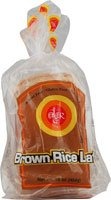
Item Name: Ener-G Brown Rice Loaf Gluten & Wheat Free -- 16 oz
Product Description: Since 1962, when we first created low protein products for renal pre-dialysis patients we have striven to meet the challenging requirements for diet restricted consumers. We not only offer wheat free, gluten free products, but also products for low protein diets, egg free, and dairy free products. Our bakery is dedicated to wheat free, gluten free baking, guaranteeing that contamination from gluten will not occur. Our innovative packaging gives our products a 1-year shelf life without the need for refrigeration. We bake our products as orders are received to insure that the freshest product is available. Our bread is kept fresh through a highly developed vacuum packing process and guaranteed until each best before date on the package. With a long shelf life you can enjoy your favorites continuously.
Value: 16.0
Unit: Fl Oz

Price: 35.59